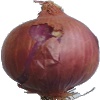
Label: Onion Red 1